Port Lavaca, Texas

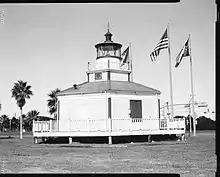
Halfmoon Reef Light

An important economic hub is the Port of Port Lavaca. The city is centrally located between several large manufacturing facilities including Alcoa, Formosa Plastics, and DuPont, where many Port Lavaca residents work. Fishing is an important part of the local economy, particularly shrimp and oysters. Tourism makes up a small portion of the Port Lavaca economy as well. "Winter Texans" from colder states and Canada stay in the city's many RV and camping parks between October and April.